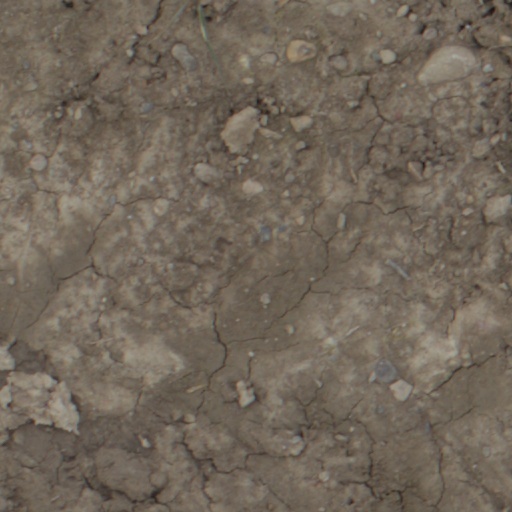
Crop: wheat